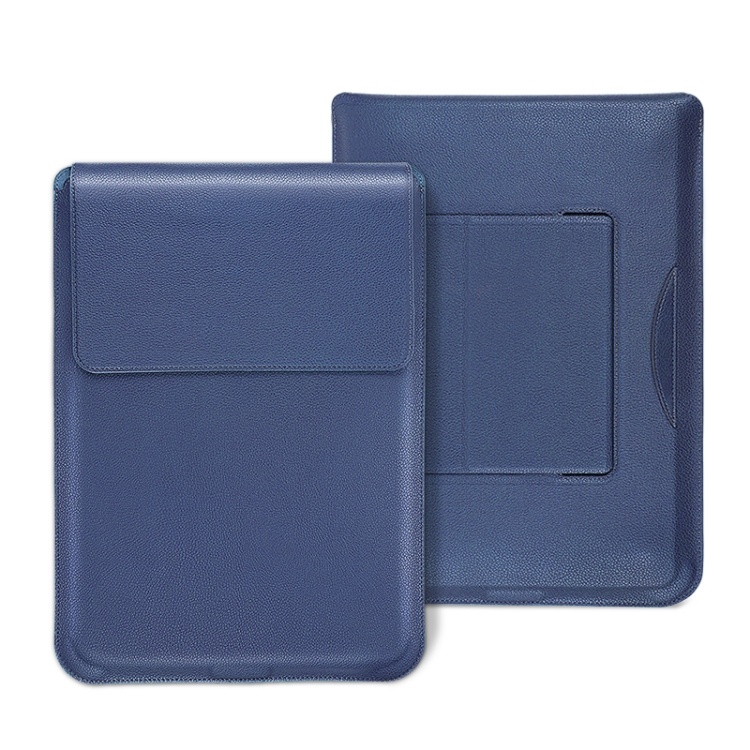
For MacBook 12 / 14 inch PU Leather 4 in 1 Laptop Bag with Functional Bracket(Dark Blue)
1. PU fabric, water-repellent and scratch-resistant, can protect storage items well 2. Soft inner to prevent items from being scratched 3. Waterproof, wear-resistant, anti-collision 4. Neat and fine wiring, strong and durable 5. With a bracket, the angle can be adjusted according to the needs
Brand: PMC Jewellery
Category: Electronics > Electronics Accessories > Memory Accessories > Memory Cases